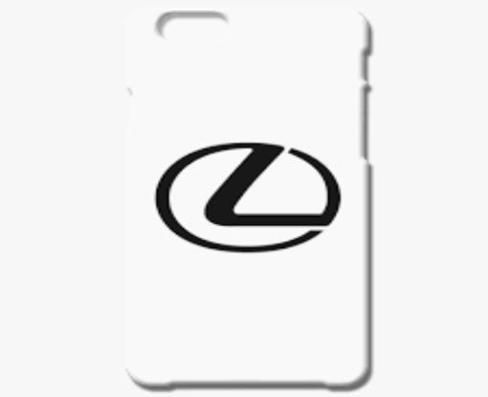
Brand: lexus-1
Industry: Transportation